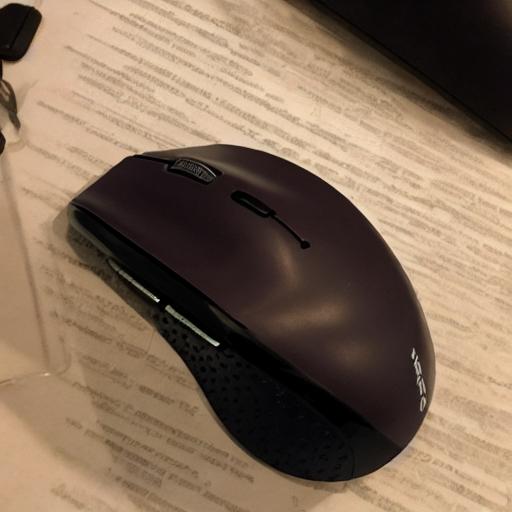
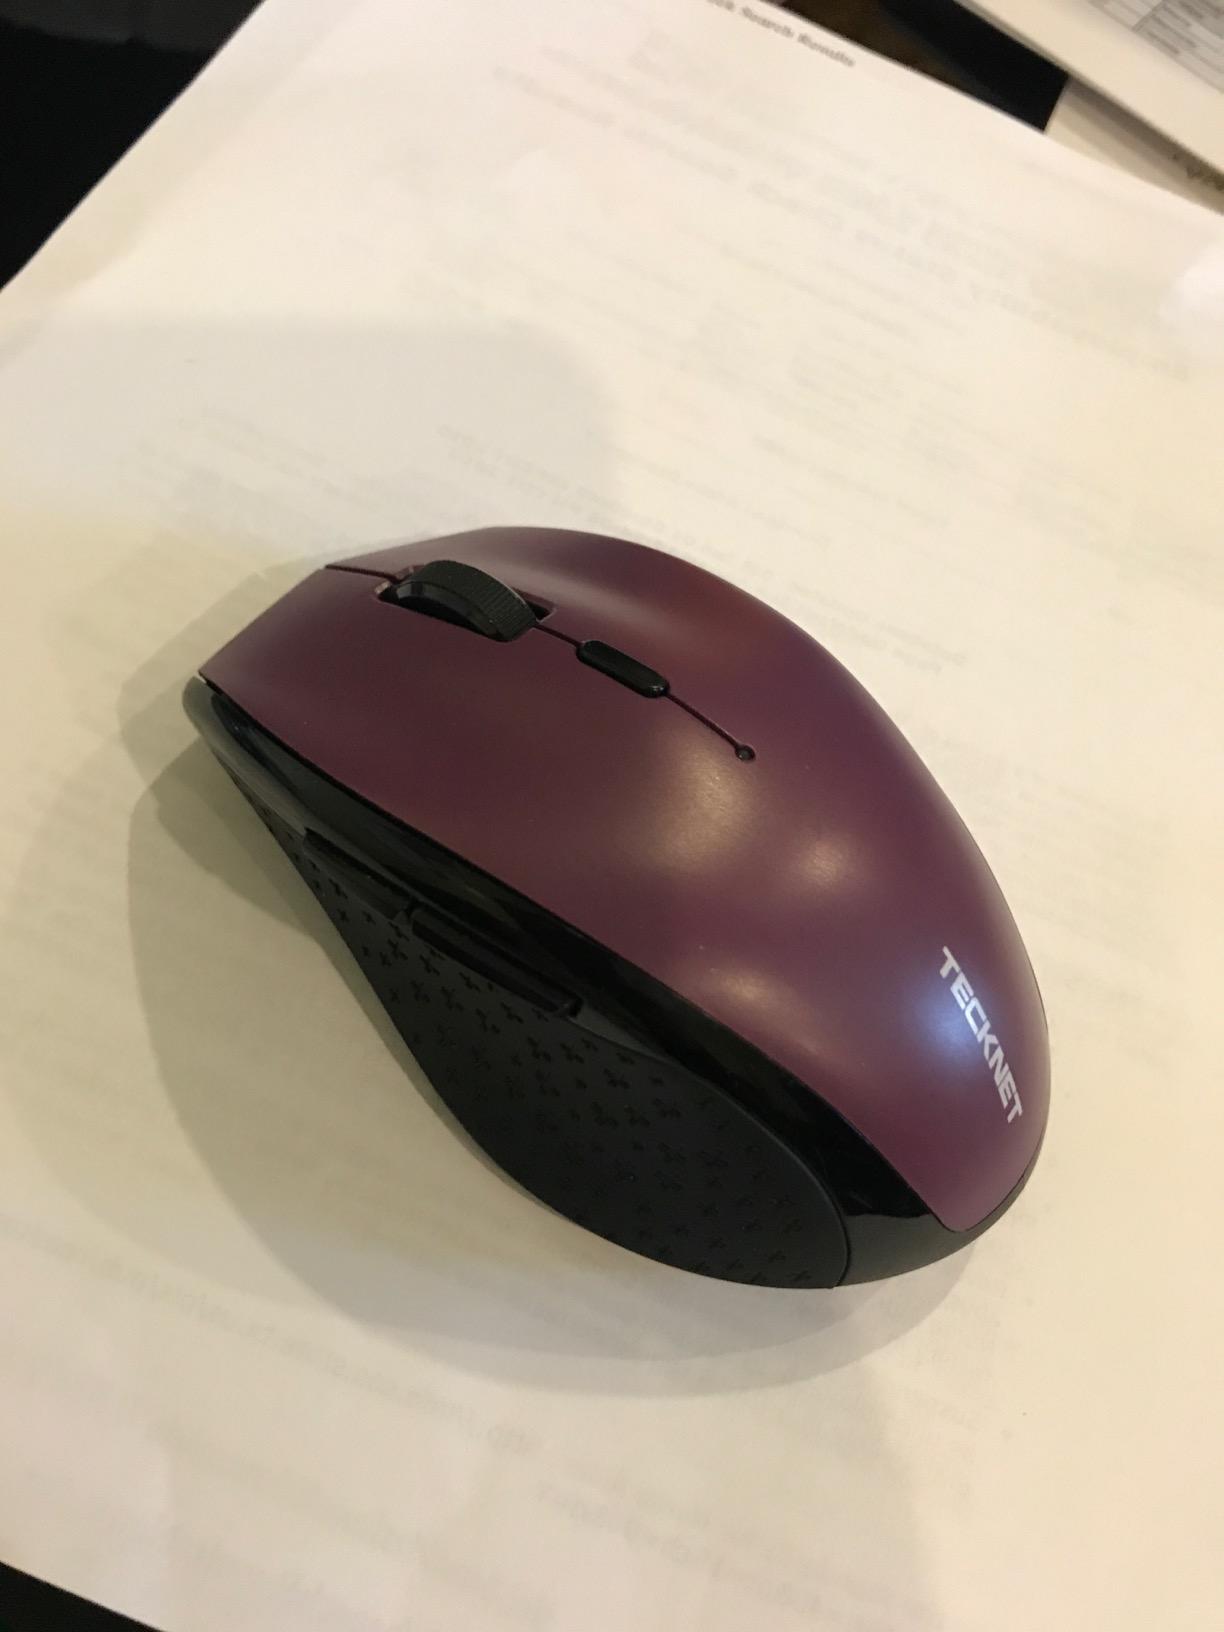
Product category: mouse
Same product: no